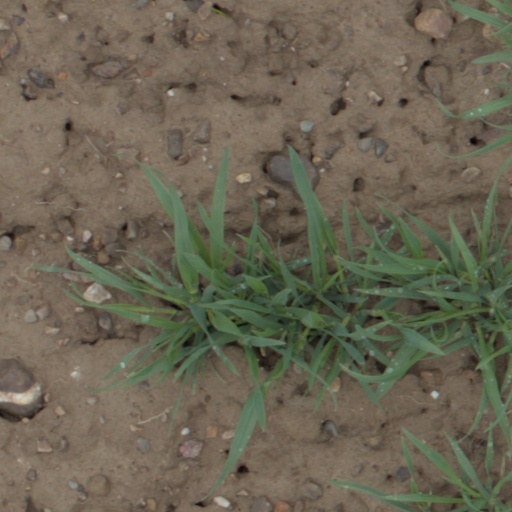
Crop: wheat